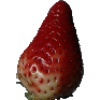
Label: Strawberry 1